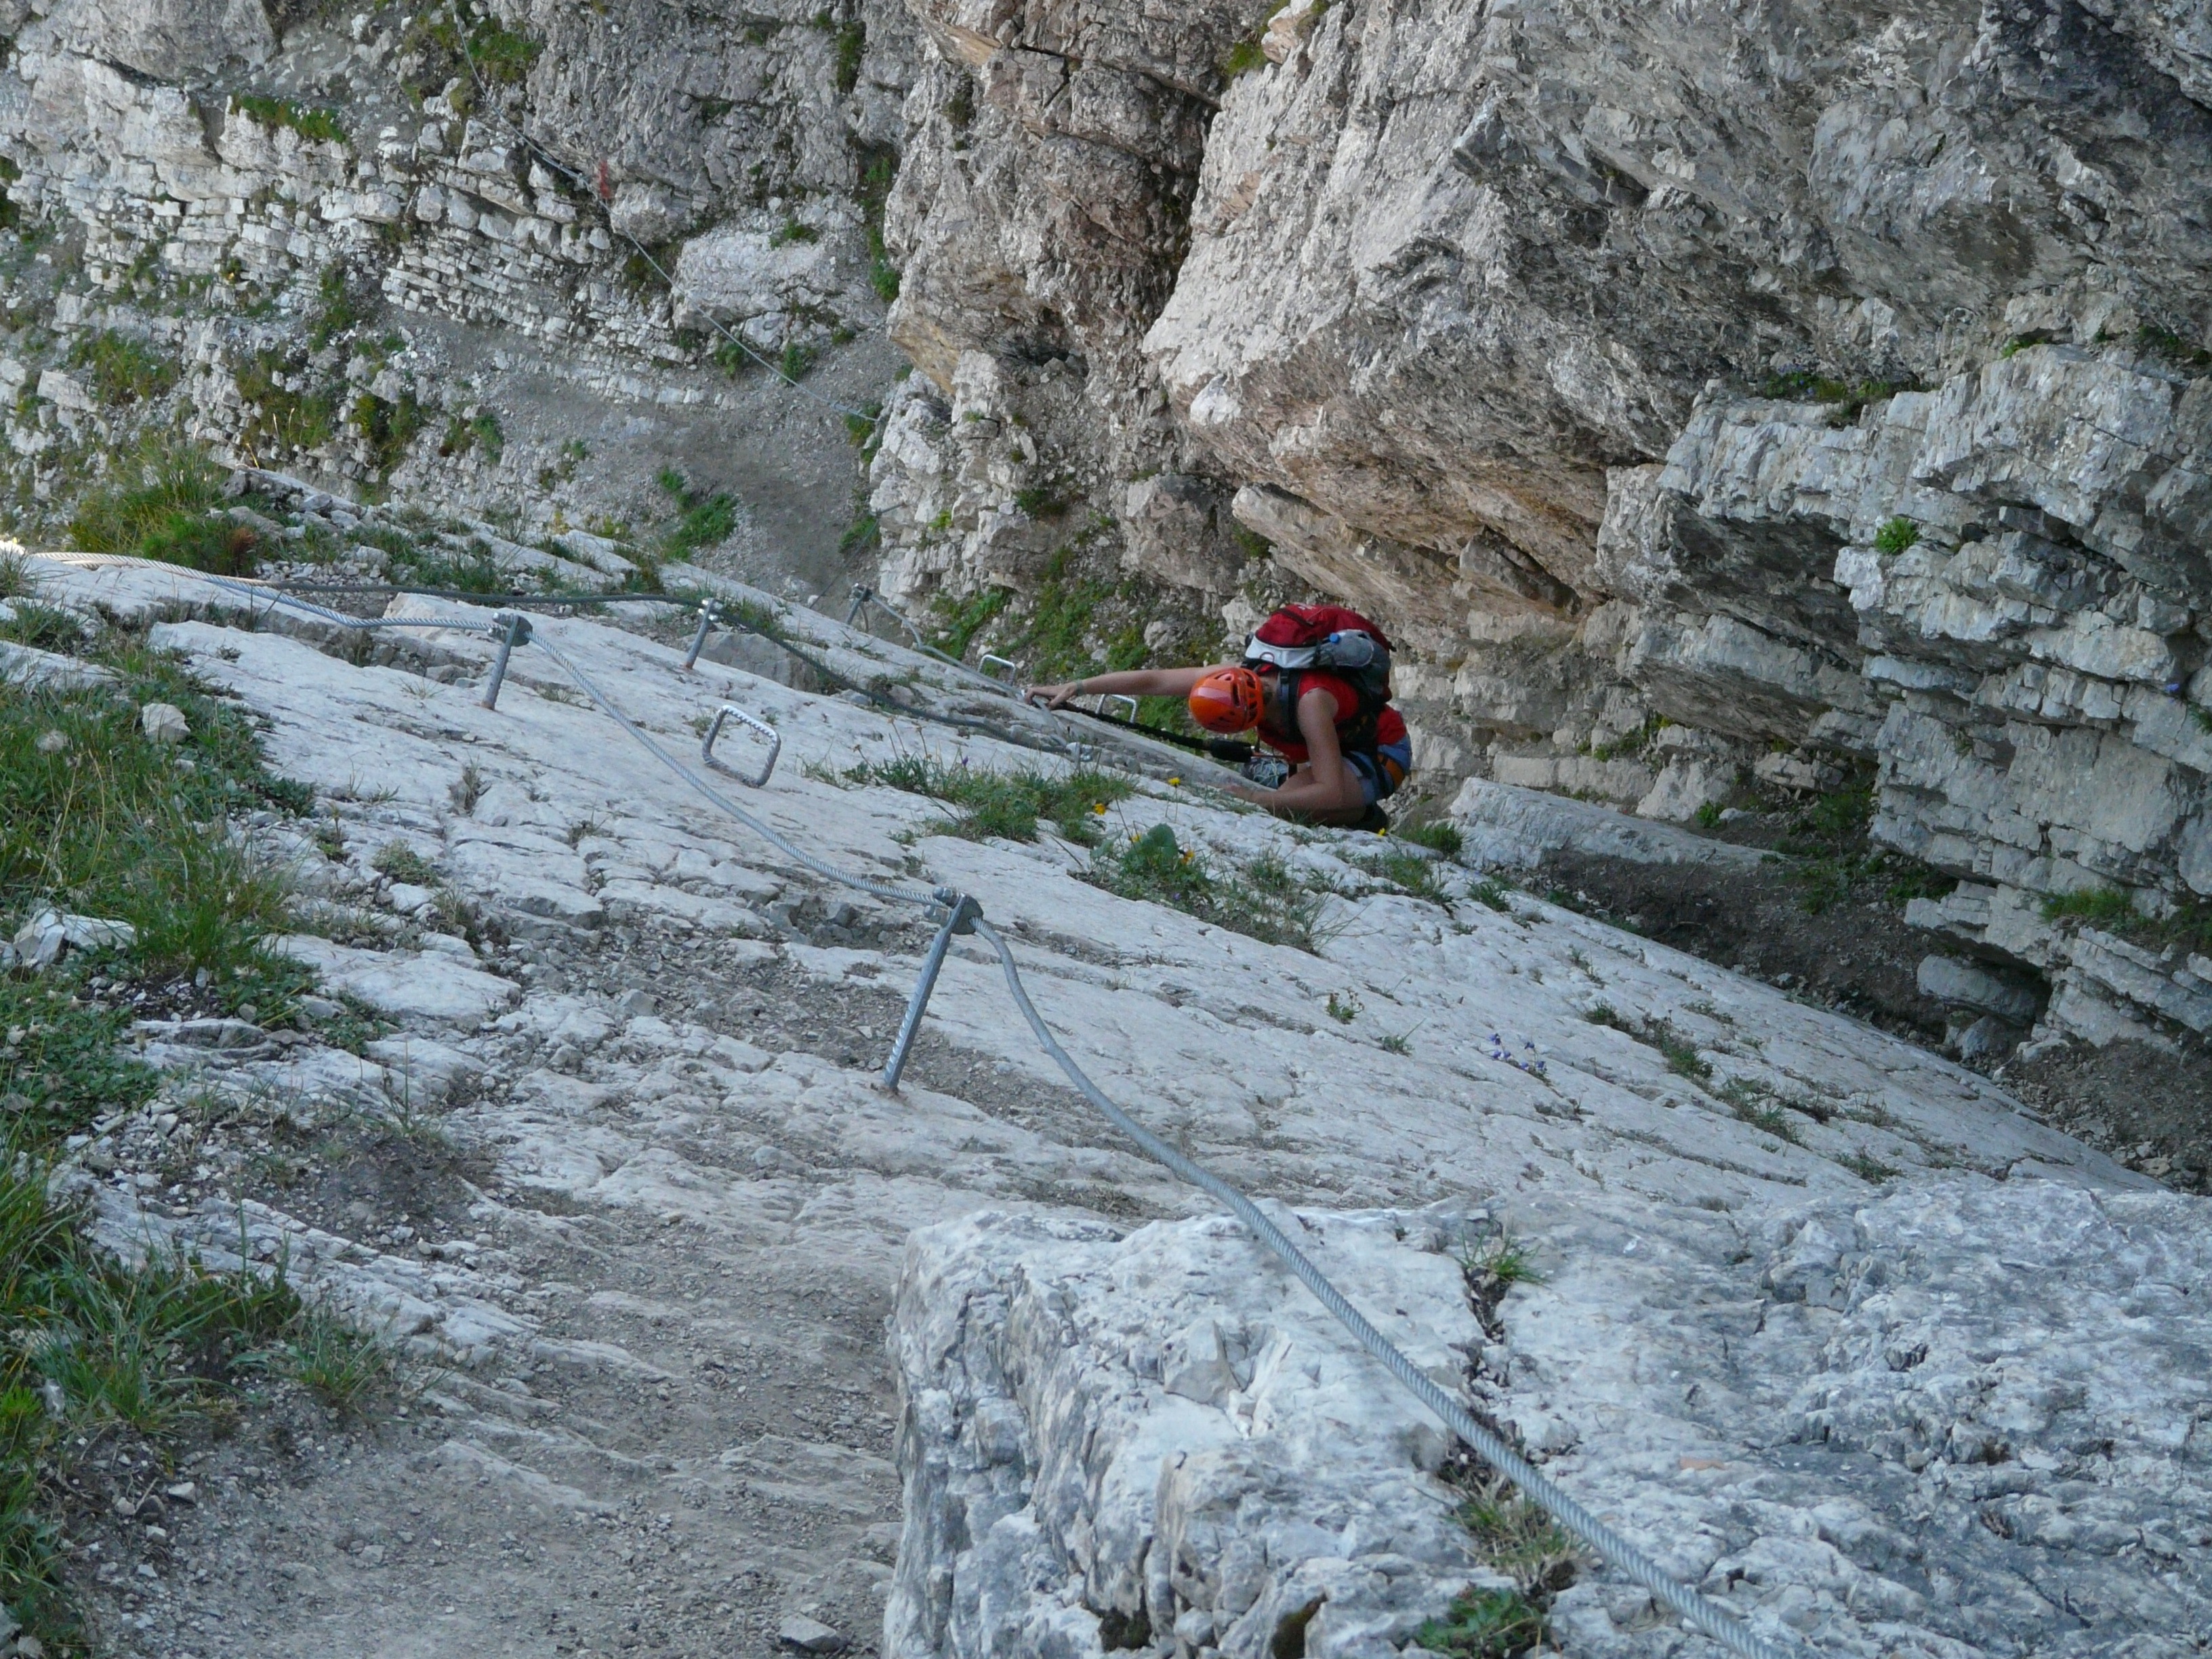
rock, walking, mountain, trail, sidewalk, adventure, mountain range, recreation, cliff, hike, climbing, climber, steep, canyon, descent, extreme sport, terrain, ridge, climb, exposed, mountaineering, tour, geology, sports, alps, ravine, risk, mountain pass, bergtour, courageous, outdoor recreation, geological phenomenon, sport climbing